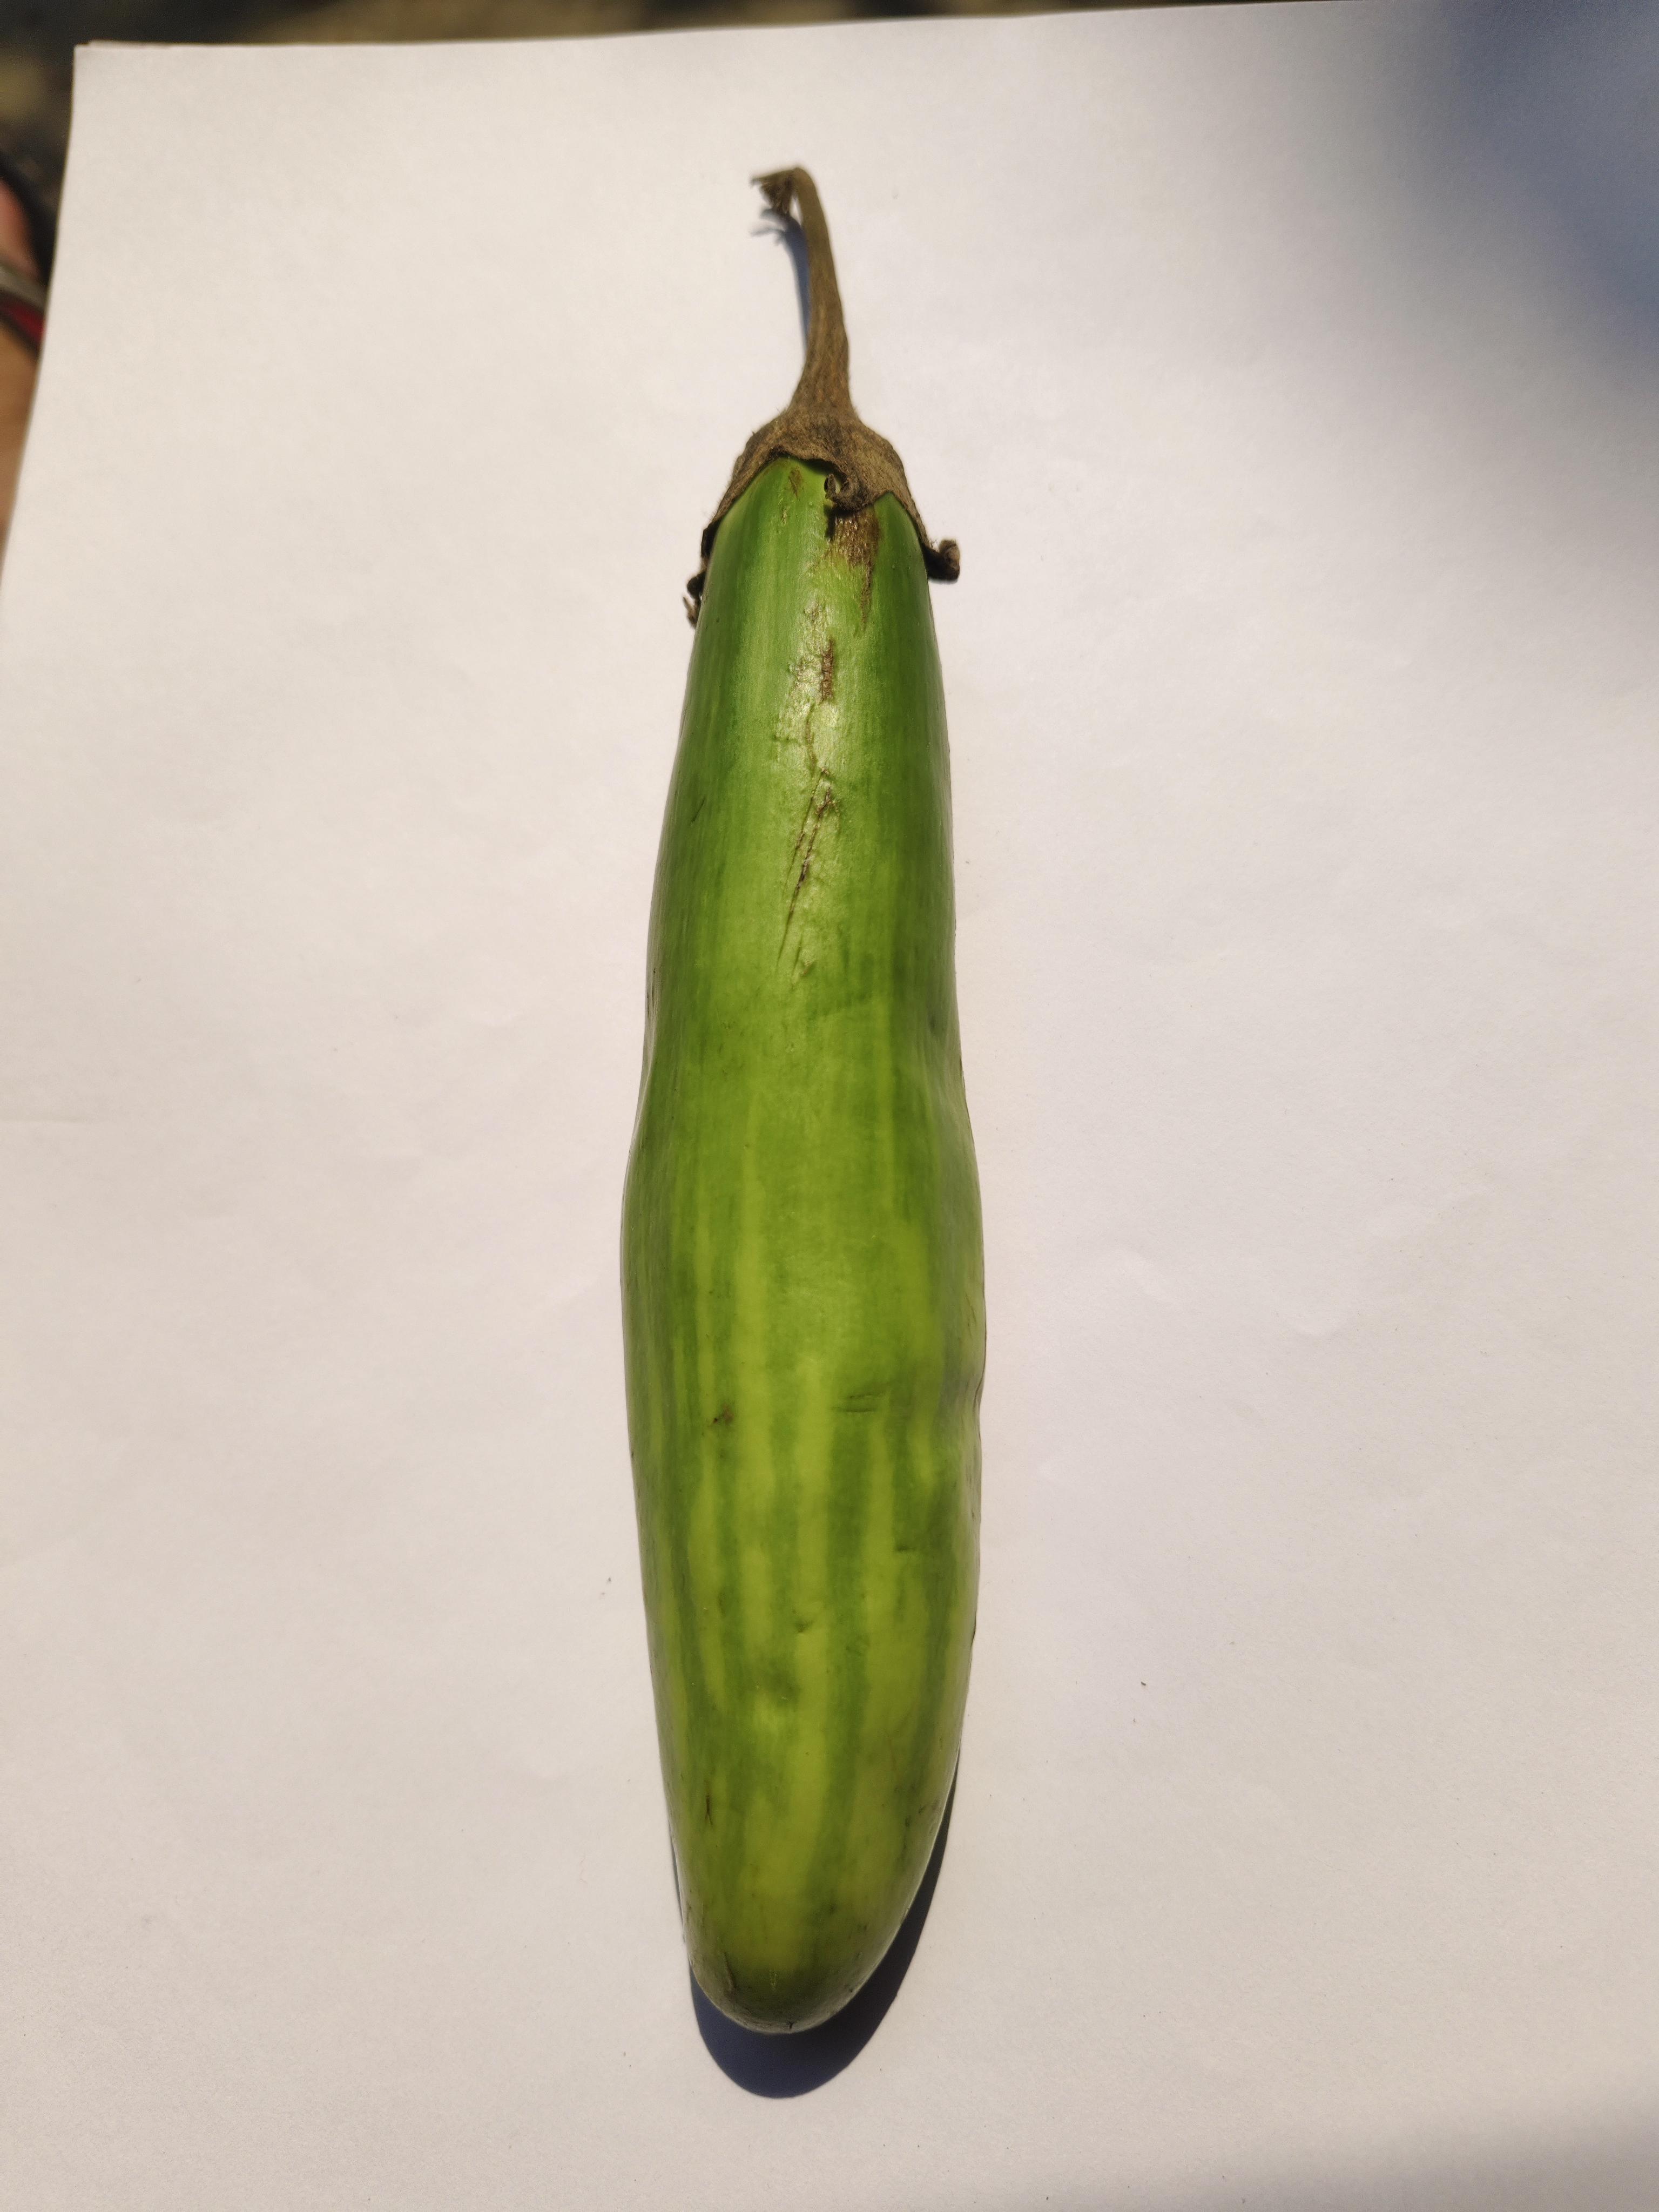
Label: Brinjal